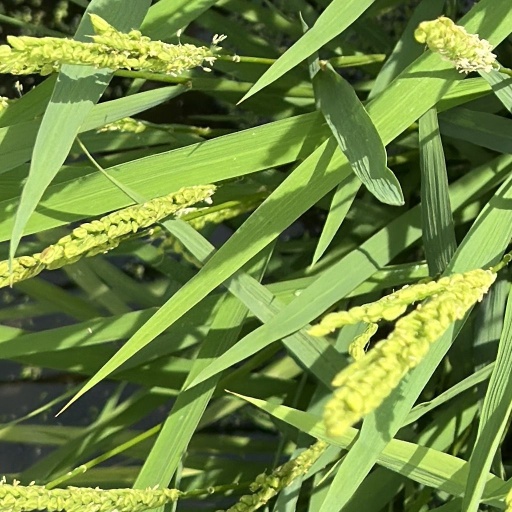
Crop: rice